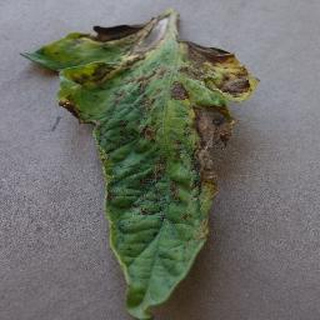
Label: tomato_early_blight